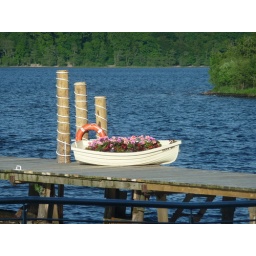
A view from our table by the water at the restaurant at the Inn on Duck Bay, on Loch Lomond, Scotland